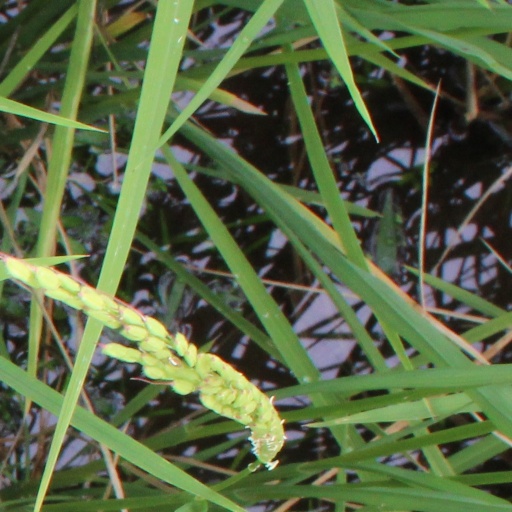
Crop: rice